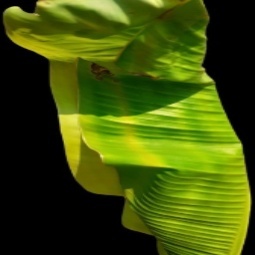
Label: Zinc